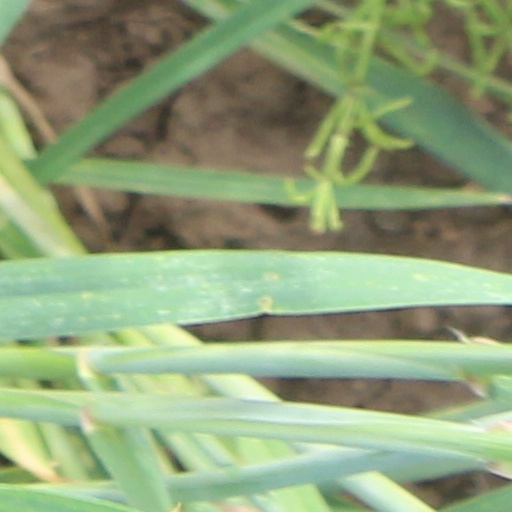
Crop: wheat